Saint-Maur-sur-le-Loir

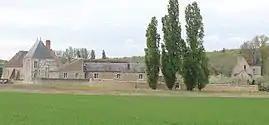
The manor in Saint-Maur-sur-le-Loir

Saint-Maur-sur-le-Loir (literally "Saint-Maur on the Loir") is a commune in the Eure-et-Loir department in northern France.